St. Clairsville Historic District

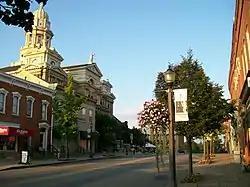
Downtown St. Clairsville, Ohio with the courthouse on the left.

The St. Clairsville Historic District is located in downtown St. Clairsville, Ohio, United States. The historic district contains buildings built during the Victorian era. The Belmont County Courthouse, St. Clairsville Municipal Building, and the Clarendon Hotel are some of the most notable buildings in the district. The district was placed on the National Register of Historic Places on 1994-03-17.